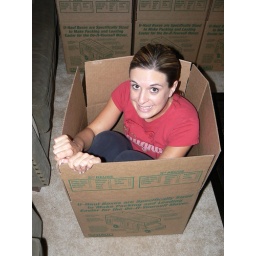
I'm going to pack myself in this box here and ship it to Italy! LOL